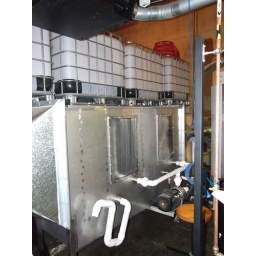
in place of an afterburner - 100% recycled water from the roof and the tanks behind. it's very quiet too.